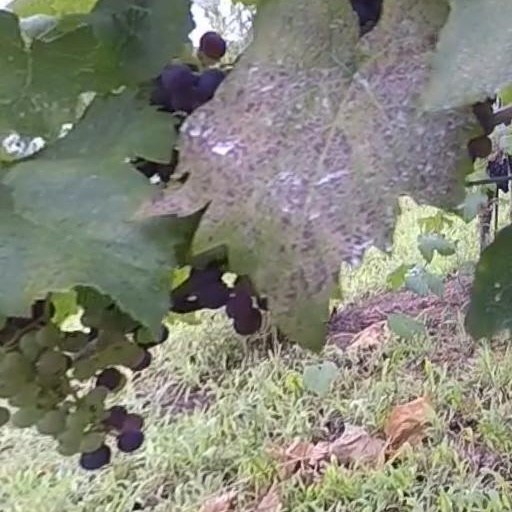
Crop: grape